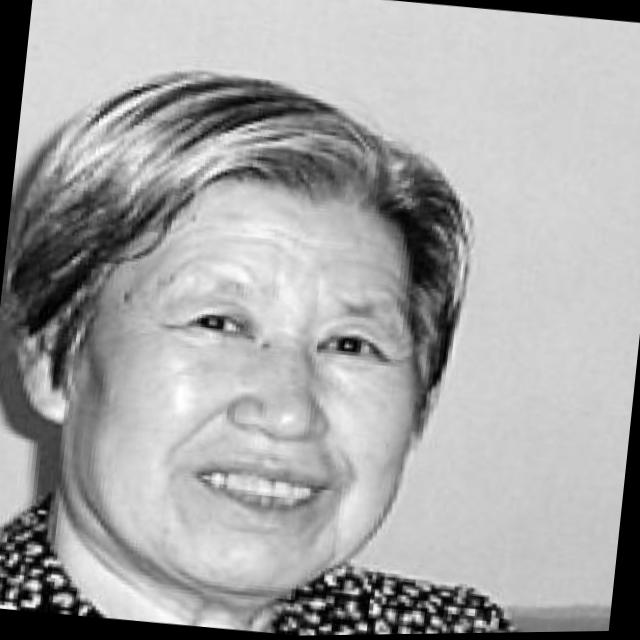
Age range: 65+